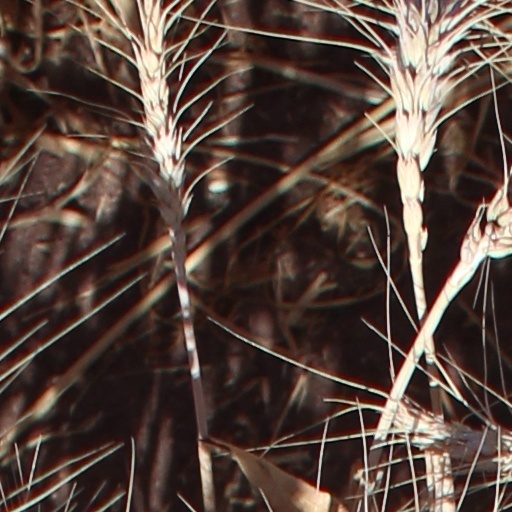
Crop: wheat